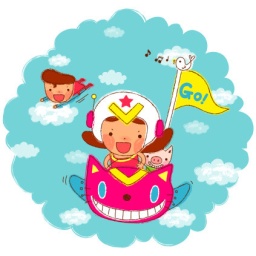
Girl riding airplane while superhero flying in sky